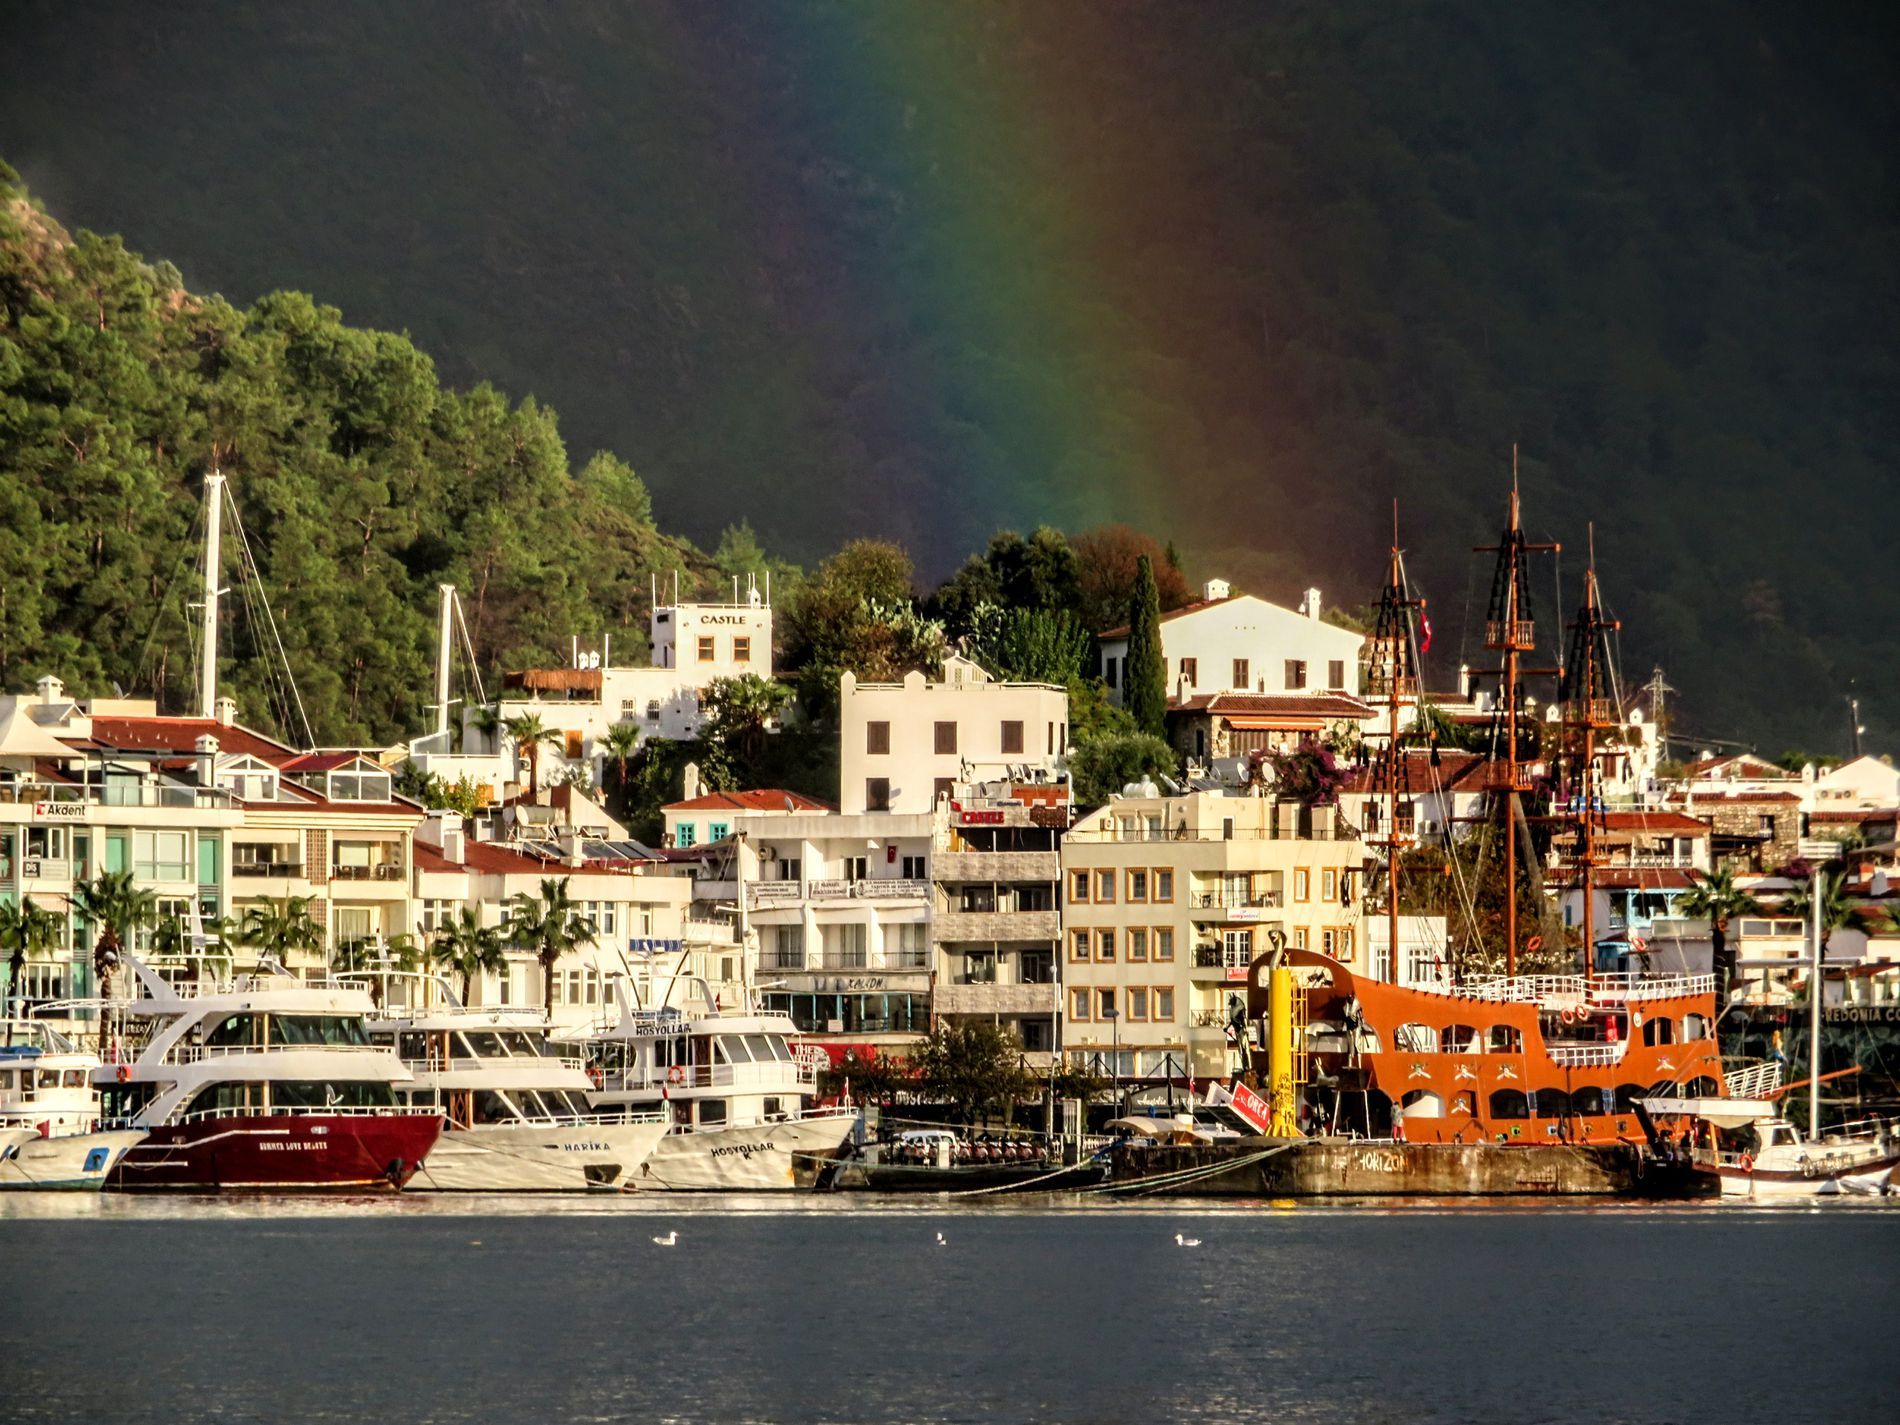
Harbor.
an image of costal town with harbor, sea in front of it and mountains surround it from the back, at the back mountains covered with trees represent the background, modern houses and buildings with different designs locates along the coast, yacht, boats fills the harbor and there's orange eye catching ship with unique presence in the harbor, the sea appears calm and there's a rainbow appears in the shot
eye level shot of a costal town with it's harbor, at the background there's a mountains covered with trees, modern houses and building lies along the cost with different colors and designs, the harbor is filled with yachts and boats, with eye catching orange old designed ship, the sea seems calm makes the mood calm and peaceful, the rainbows appears obviously in the shot shows the real beauty of the nature which surrounds the town, white, green and blue represent 80 percent of the image color palette.
Labels: Water, Waterfront, Harbor, Pier, Port, Nature, Outdoors, Sky, Transportation, Vehicle, Watercraft, City, Metropolis, Urban, Neighborhood, Boat, Sailboat, Marina, Yacht, Rainbow, Scenery, Person, Barge, Car, Landscape, Architecture, Building, Office Building, Shelter, Ship, Sea, Ferry, Housing, Spire, Tower, Condo, Plant, Tree, Mountain
Camera: Canon Canon PowerShot SX720 HS
Lens: 4.3 - 172.0 mm, 4-172mm
Aperture: F5.6
Exposure: 1/250 sec
ISO: 160
Focal length: 45.7 mm